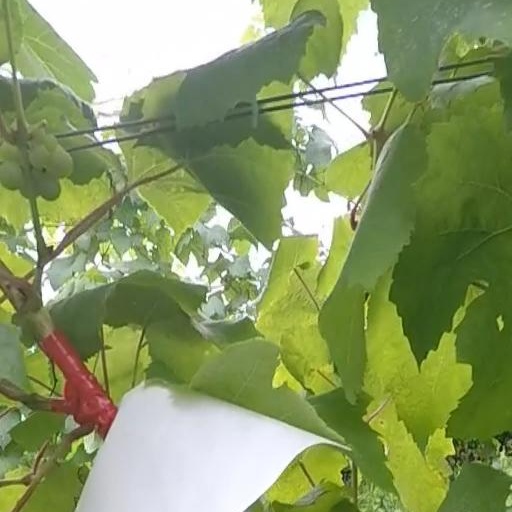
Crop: grape